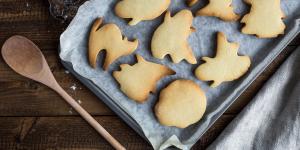
galletas de la abuela